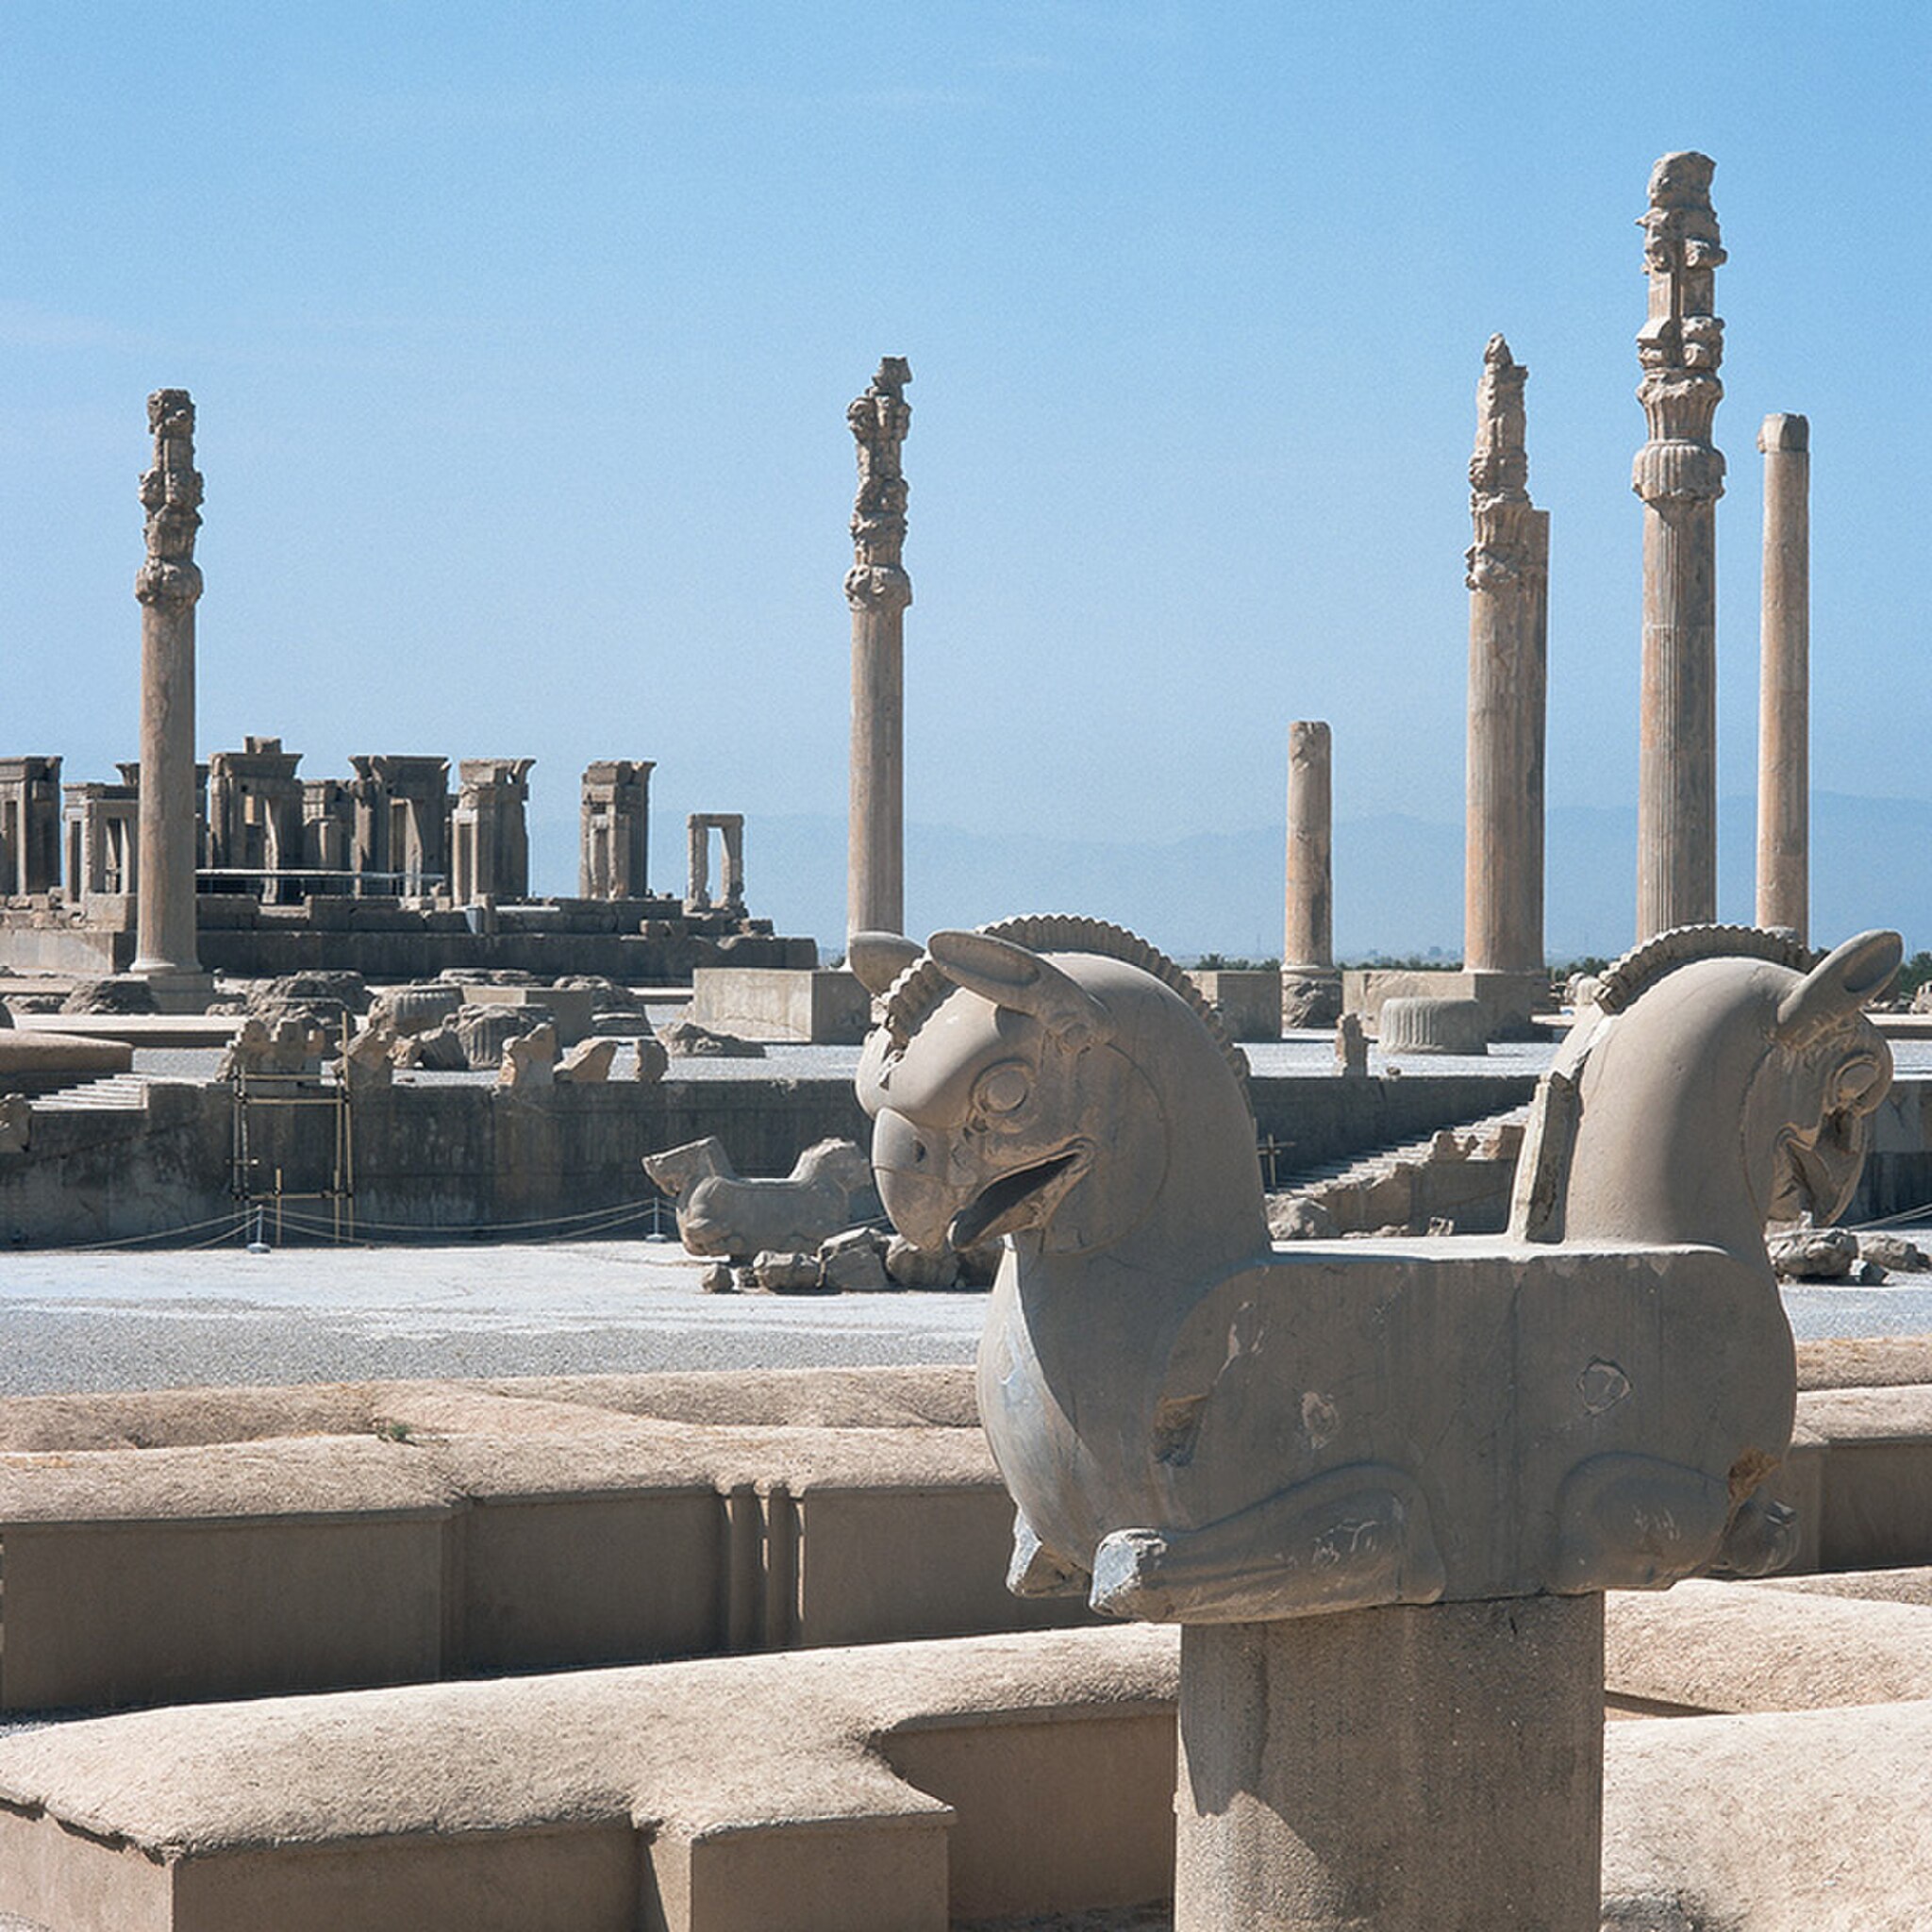
Title: Persepolis Iran-16
Date: 2003-05-03
Categories: Apadana of Persepolis, Images from Wiki Loves Monuments 2018, Processional Way of Persepolis, Self-published work, Cultural heritage monuments in Iran with known IDs, Griffin capitals in Persepolis, Uploaded via Campaign:wlm-ir, Images from Wiki Loves Monuments in Marvdasht, 2003 in Persepolis, Images from Wiki Loves Monuments 2018 in Iran